Vejprty

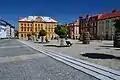
Town square

The most important monument is the Church of All Saints. The original church was built in 1660. In 1777–1785, it was rebuilt in Rococo style. The church tower was rebuilt after a fire caused by lightning in 1827, and in 1912 it was raised to a height of .